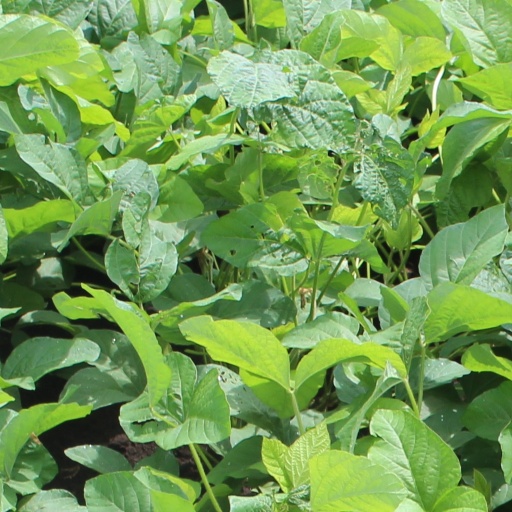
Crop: soybean